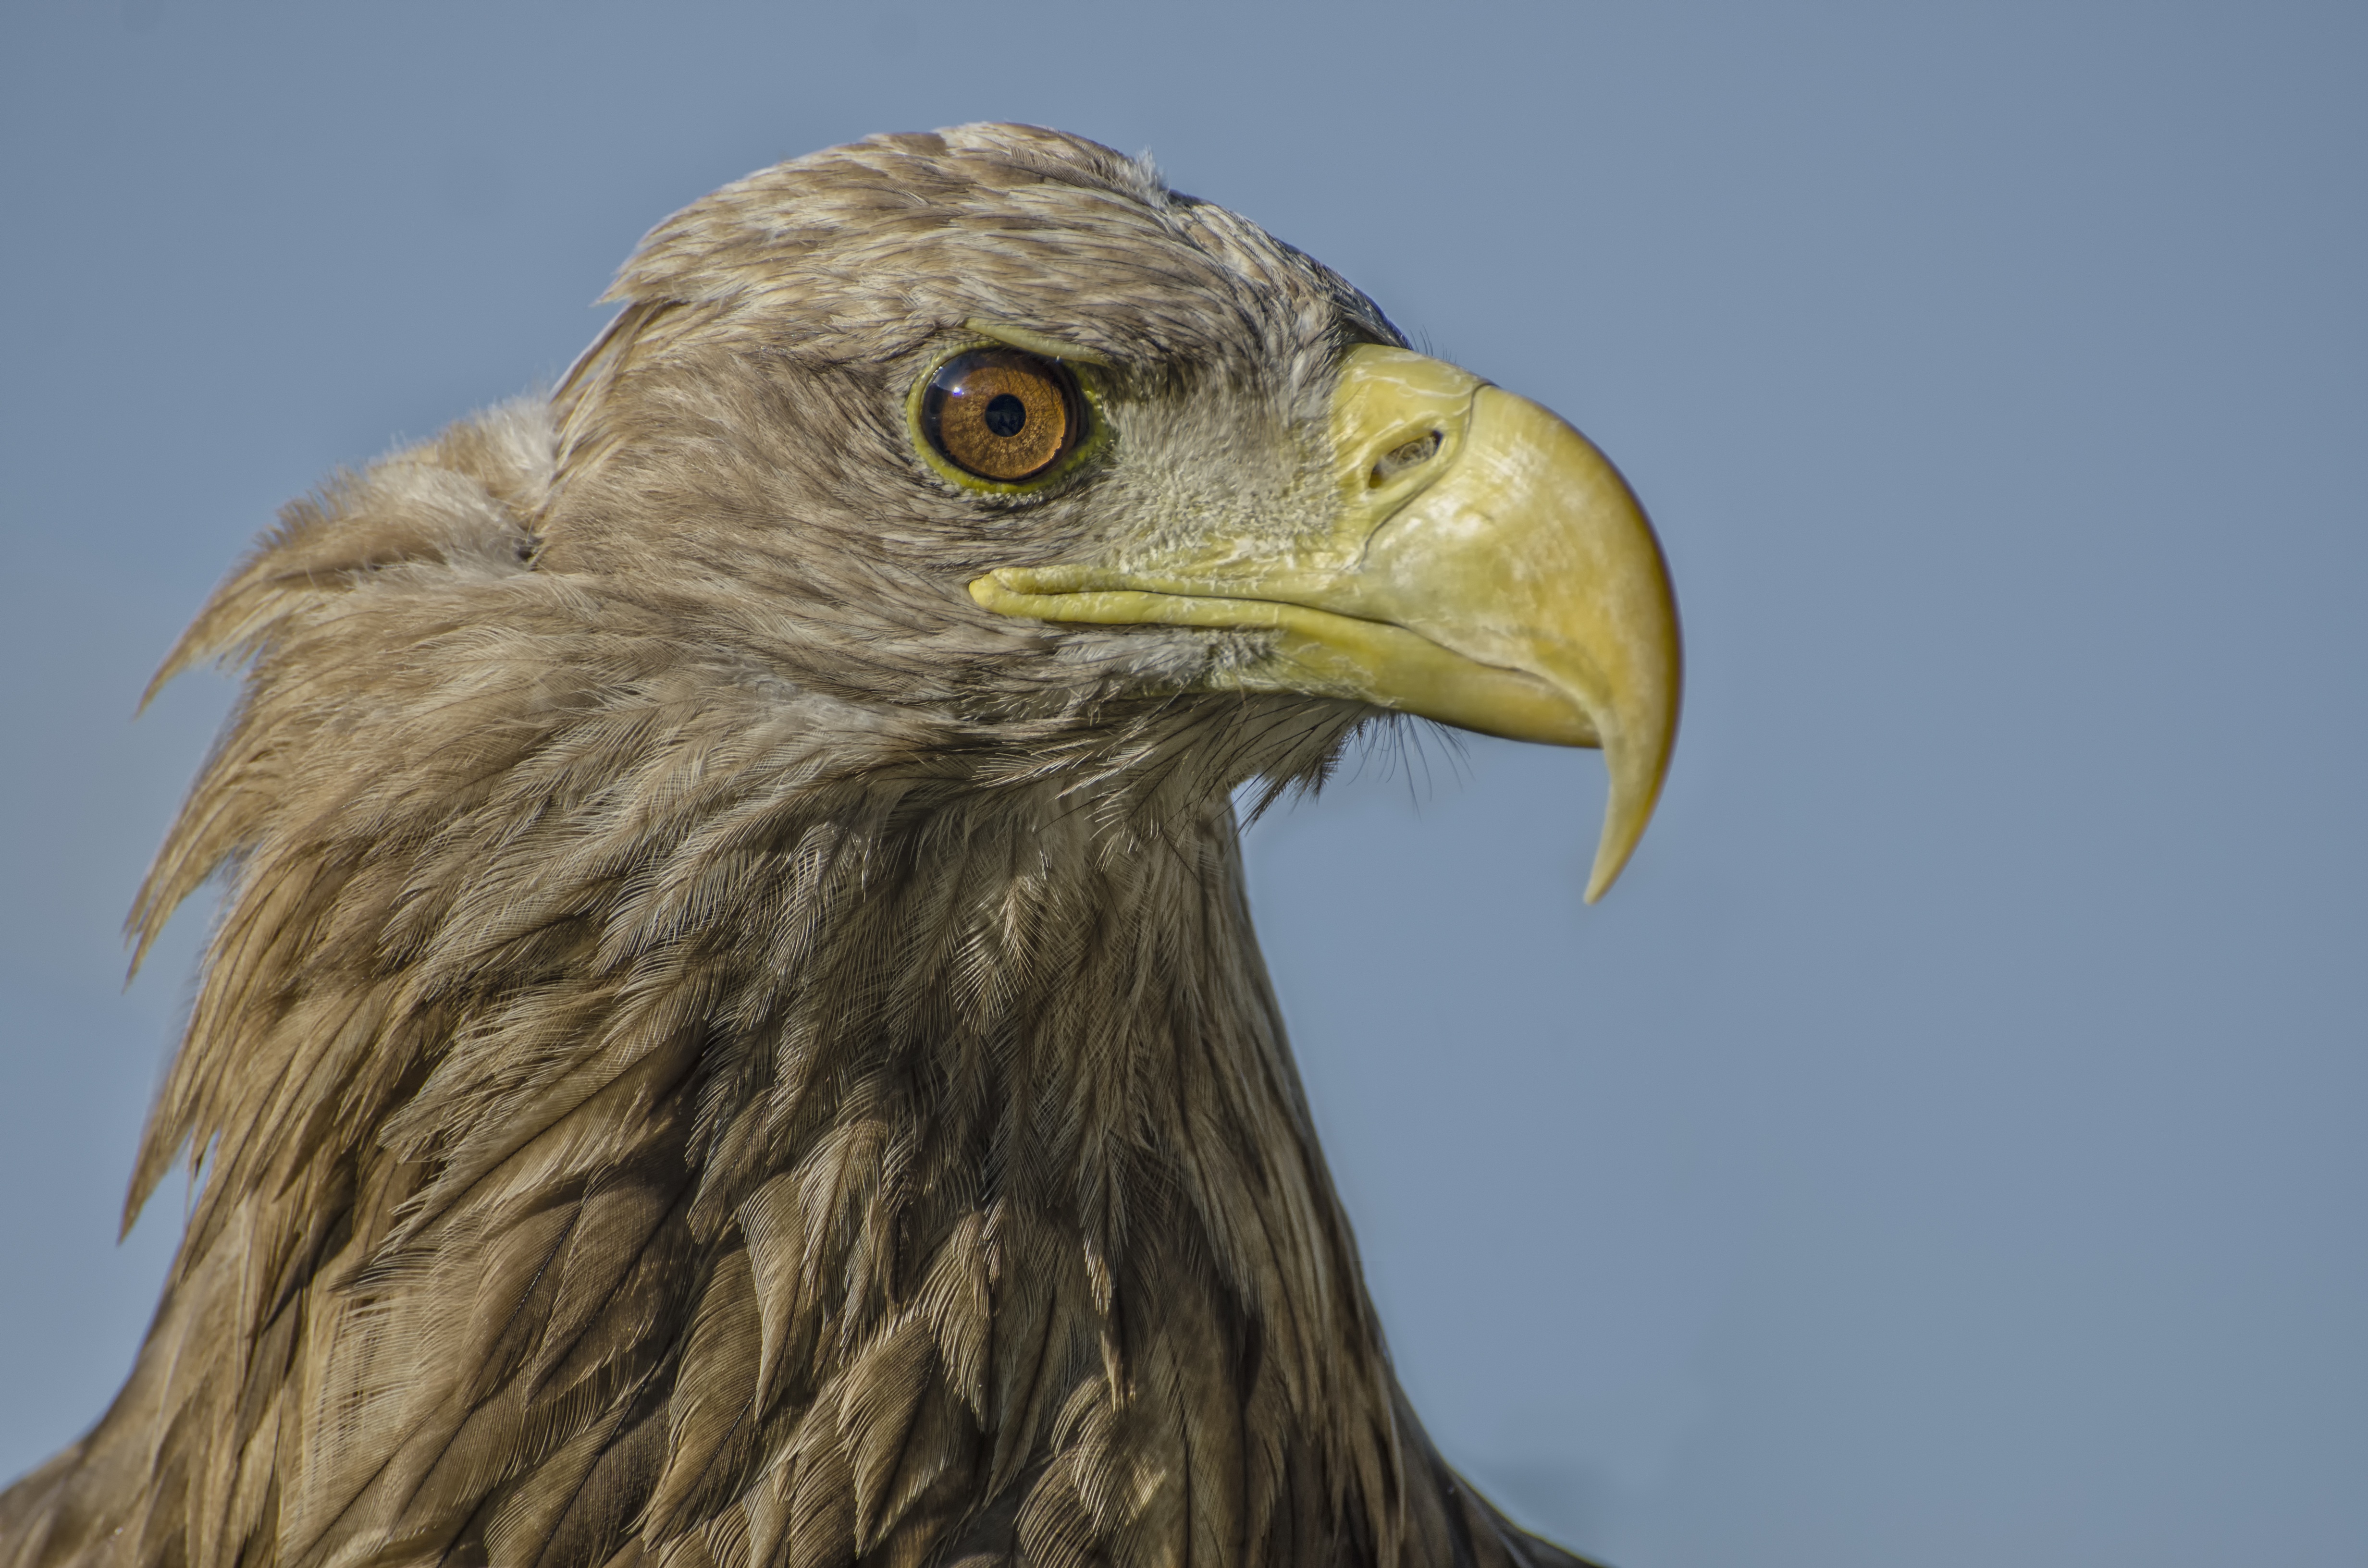
bird, wing, animal, wildlife, beak, eagle, hawk, fauna, bird of prey, bald eagle, close up, vertebrate, vulture, falcon, buzzard, animal portrait, adler, accipitriformes